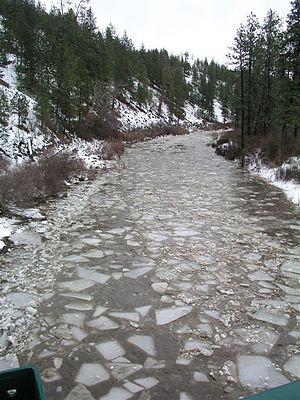
Latah Creek ou Hangman Creek est un cours d'eau de 97 kilomètres de long dans les États de Washington et de l'Idaho, aux États-Unis. Il se jette dans la Spokane, un affluent du fleuve Columbia.